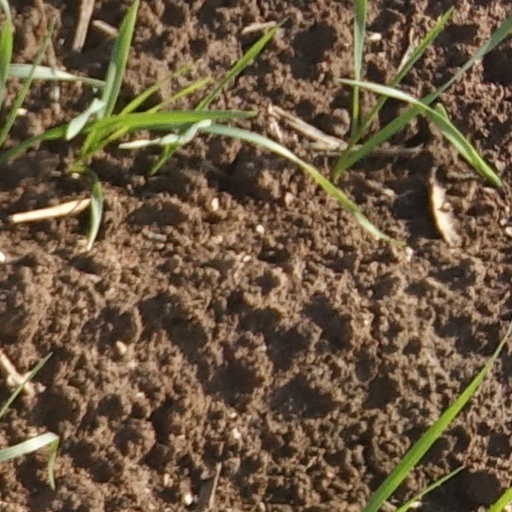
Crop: wheat